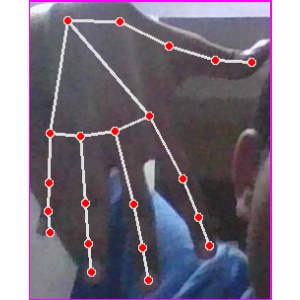
अक्षर: ढ